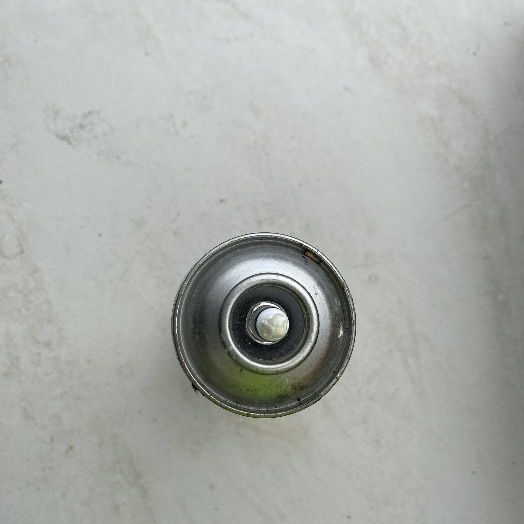
Label: Metal